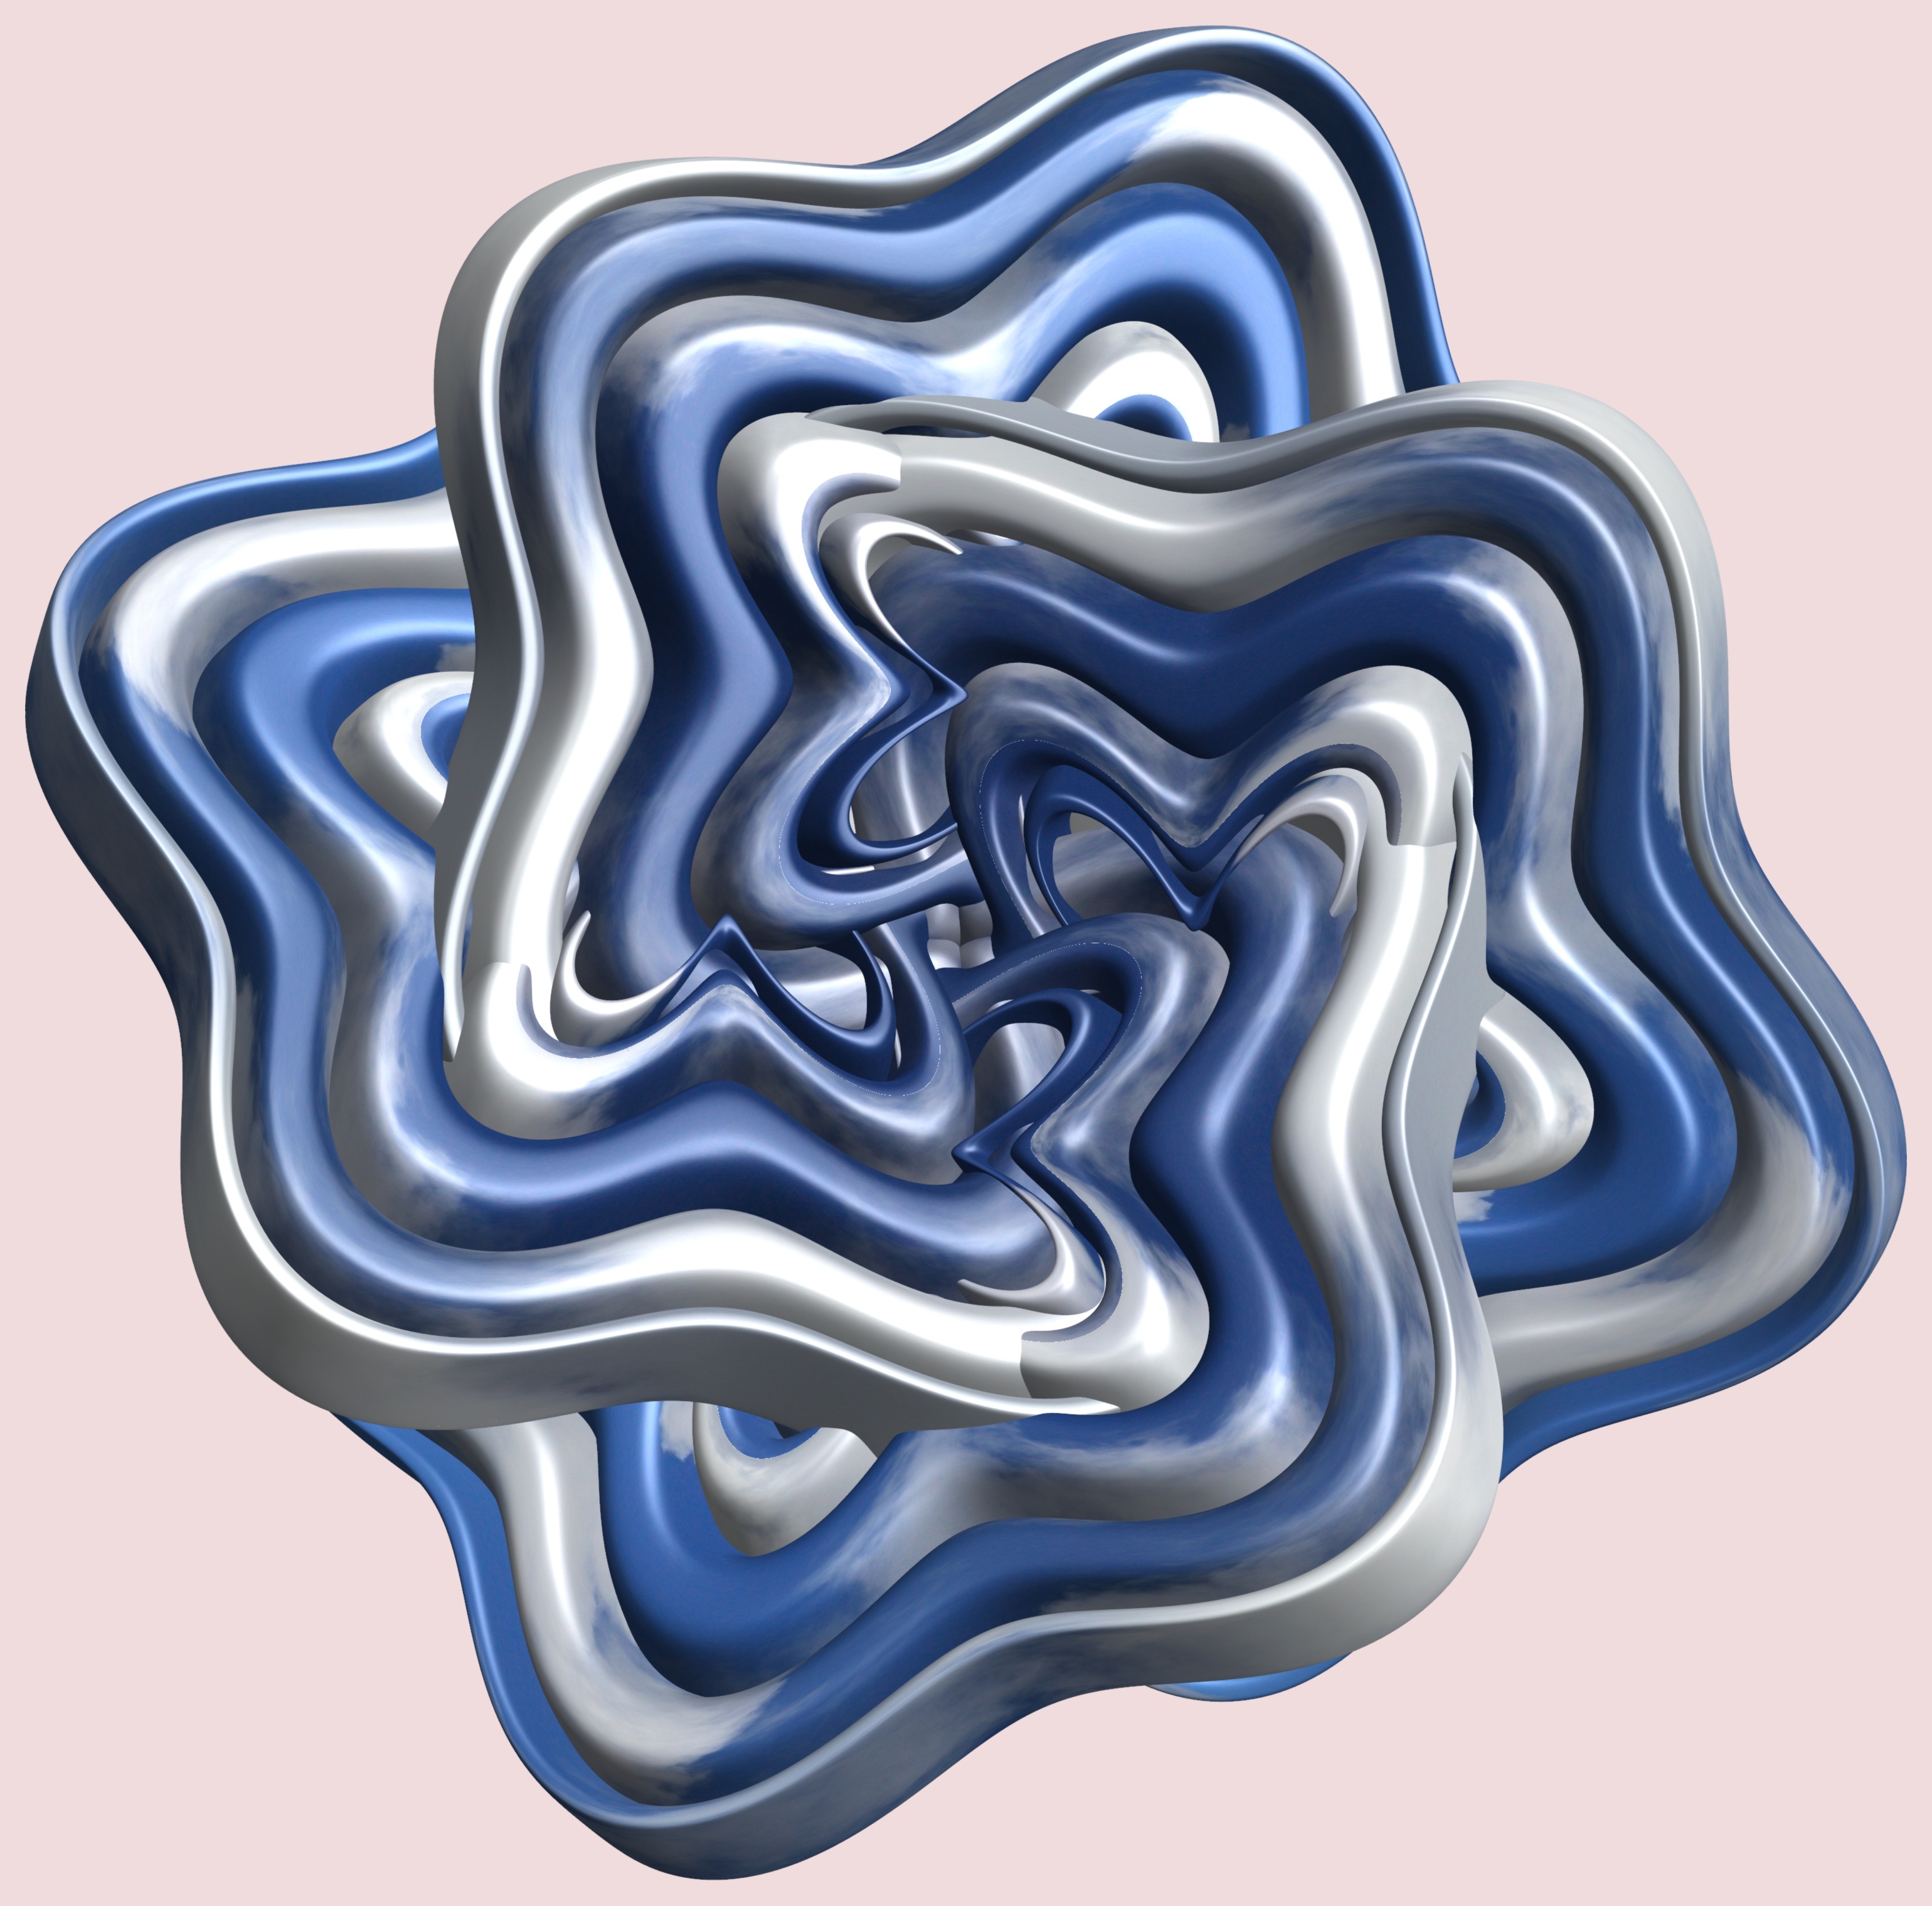
structure, texture, pattern, font, illustration, design, symmetry, 3d, graphic, organ, torus, mathematica, cg, parametricplot3d, code, program, algorithm, mapping